Bimaran casket

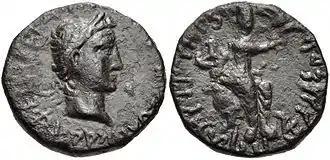
The rare coins of Kujula Kadphises with a tripartite mark resembling the three-pellet mark of Kharahostes (15px on the reverse), have coin types ("Laureate head and king seated") which are totally different from those of the Bimaran reliquary. And this is the only issue of Kujula where this symbol appears.

The Kushan ruler Kudjula Kadphises does use something similar to the three-pellets mark of Kharahostes in just one of his coin types ( on the reverse of the "Laureate head and king seated" type), which has led to suggestions that the coins of the Bimaran casket may be from his reign, and can be dated to approximately 60 CE. This coin type however has nothing to do with that of the coins of the Bimaran reliquary (which are all "Horseman with Tyche"). Kudjula Kadphises is also not known to have issued Scythian-type coins in the name of Azes.